John Cheyney Log Tenant House and Farm

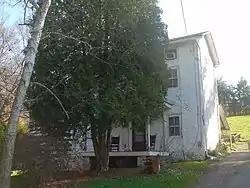
John Cheyney Log Tenant House, November 2009

The John Cheyney Log Tenant House and Farm, also known as the Thomas Huston Farm, is an historic American home and associated buildings that are located in Cheyney, Delaware County, Pennsylvania.